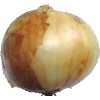
Label: white_onion